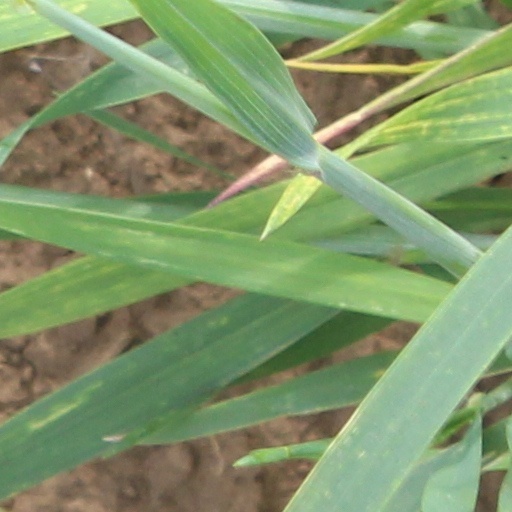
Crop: wheat